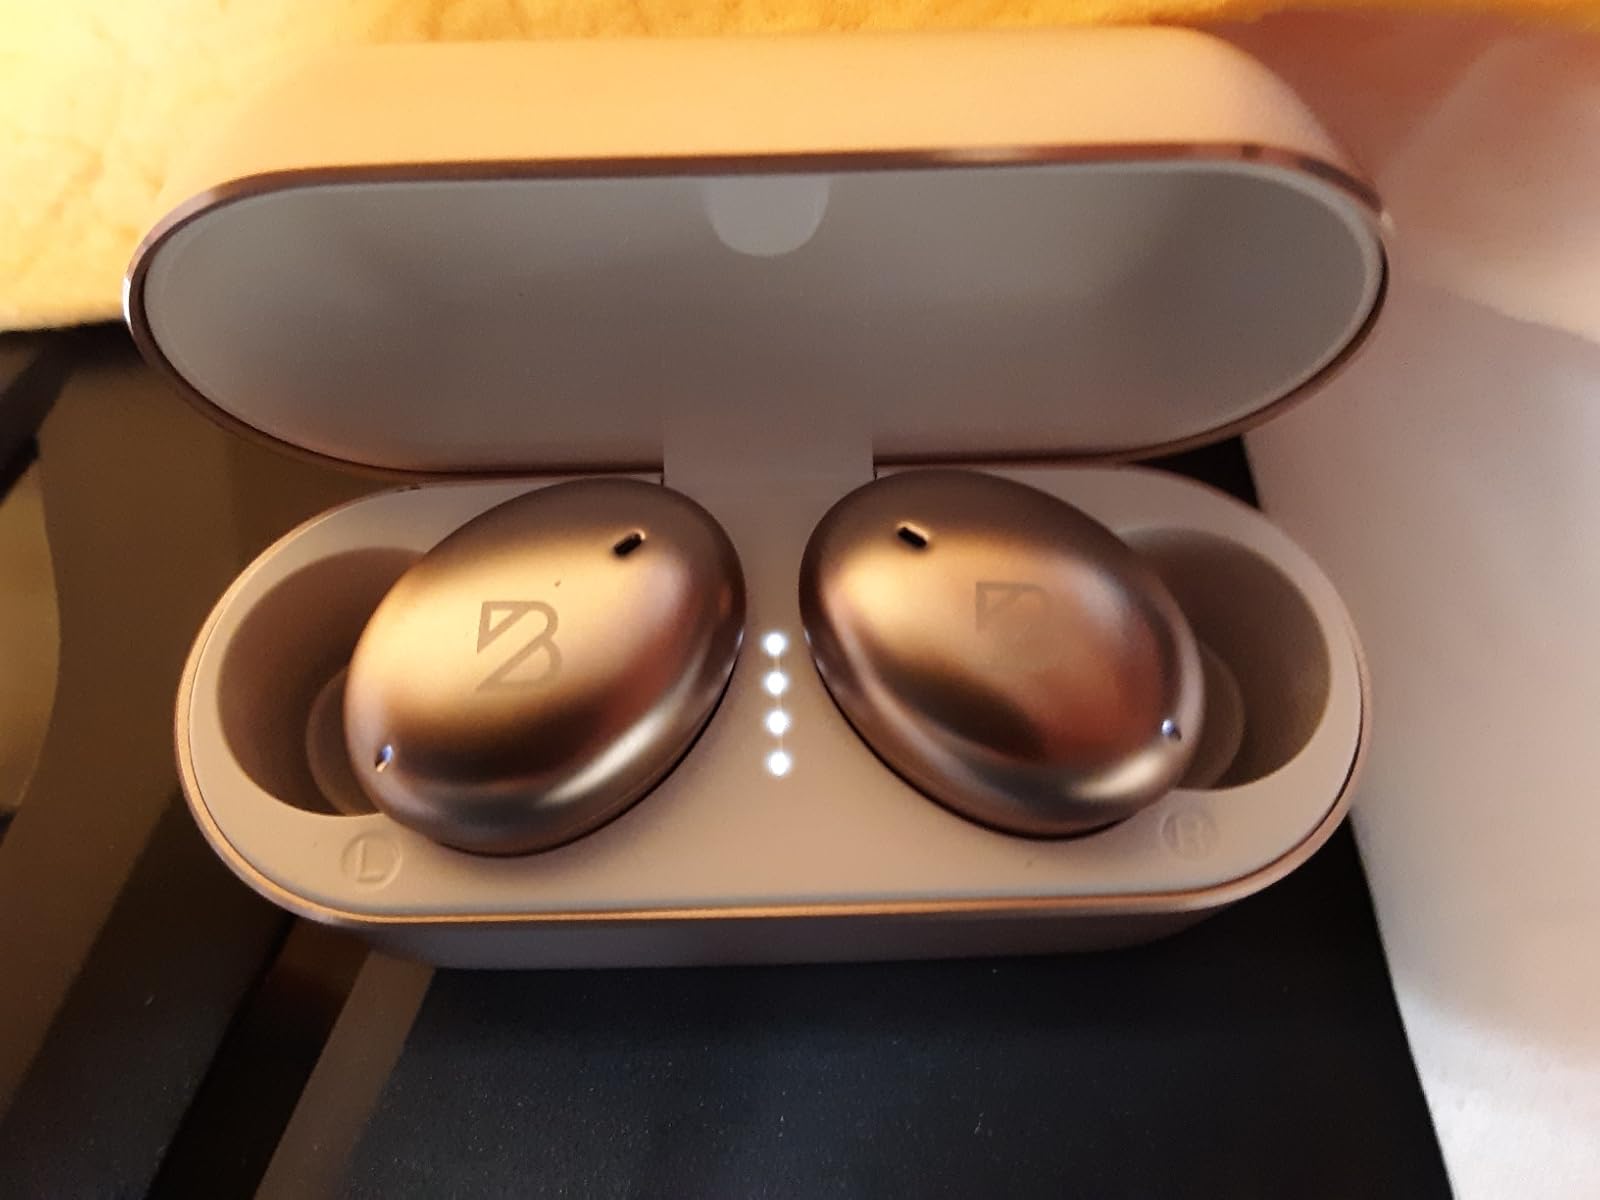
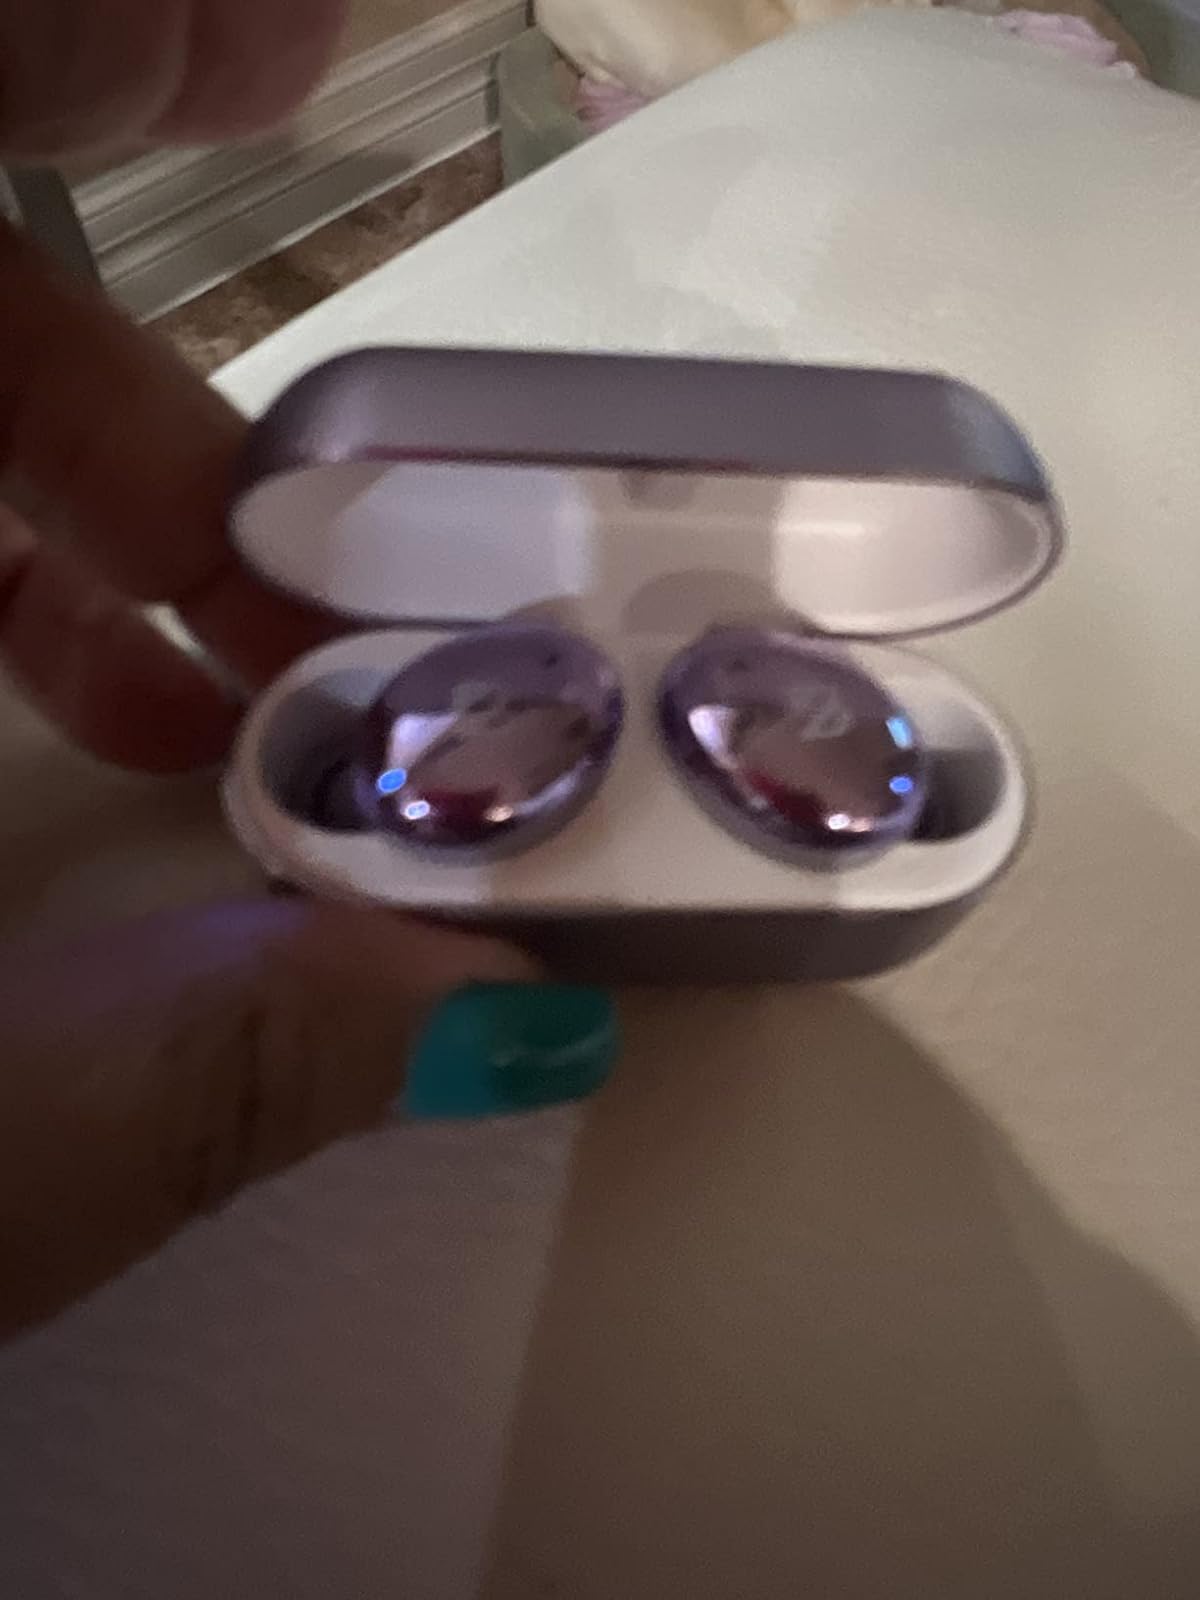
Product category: earbuds
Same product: no